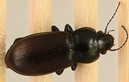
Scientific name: Amara alpina
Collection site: Niwot Ridge NEON (NIWO), plot NIWO_006